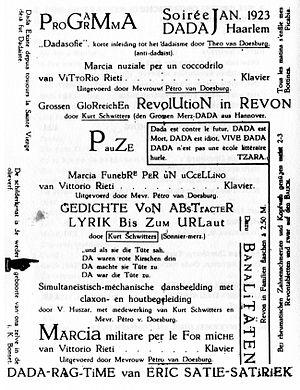
La Première Internationale dadaïste est une exposition organisée entre le 30 juin et le 25 août 1920 à Berlin, à la galerie du Dʳ Otto Burchard située Lützowufer, 13. Cette manifestation, et l'exposition qui lui servait de vitrine, si elle a marqué une dénonciation du bon goût bourgeois, a produit aussi des chefs-d'œuvre de créativité artistique que la révolte Dada avait déchaînée, et qui ont donné son impulsion au développement ultérieur de l'art moderne. Il suffit ici de citer le Pop Art, l’art conceptuel et l’art cinétique ainsi que le surréalisme né des idées et des techniques le plus souvent improvisées des Dadaïstes, dans la mesure où les émules parisiens des Dadaïstes ont systématisé leur emploi.
Parution du premier numéro de la revue Merz créée par Kurt Schwitters.